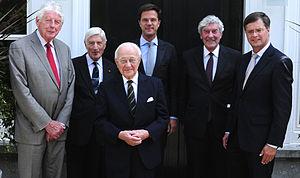
Cet article dresse la liste des chefs du gouvernement néerlandais.